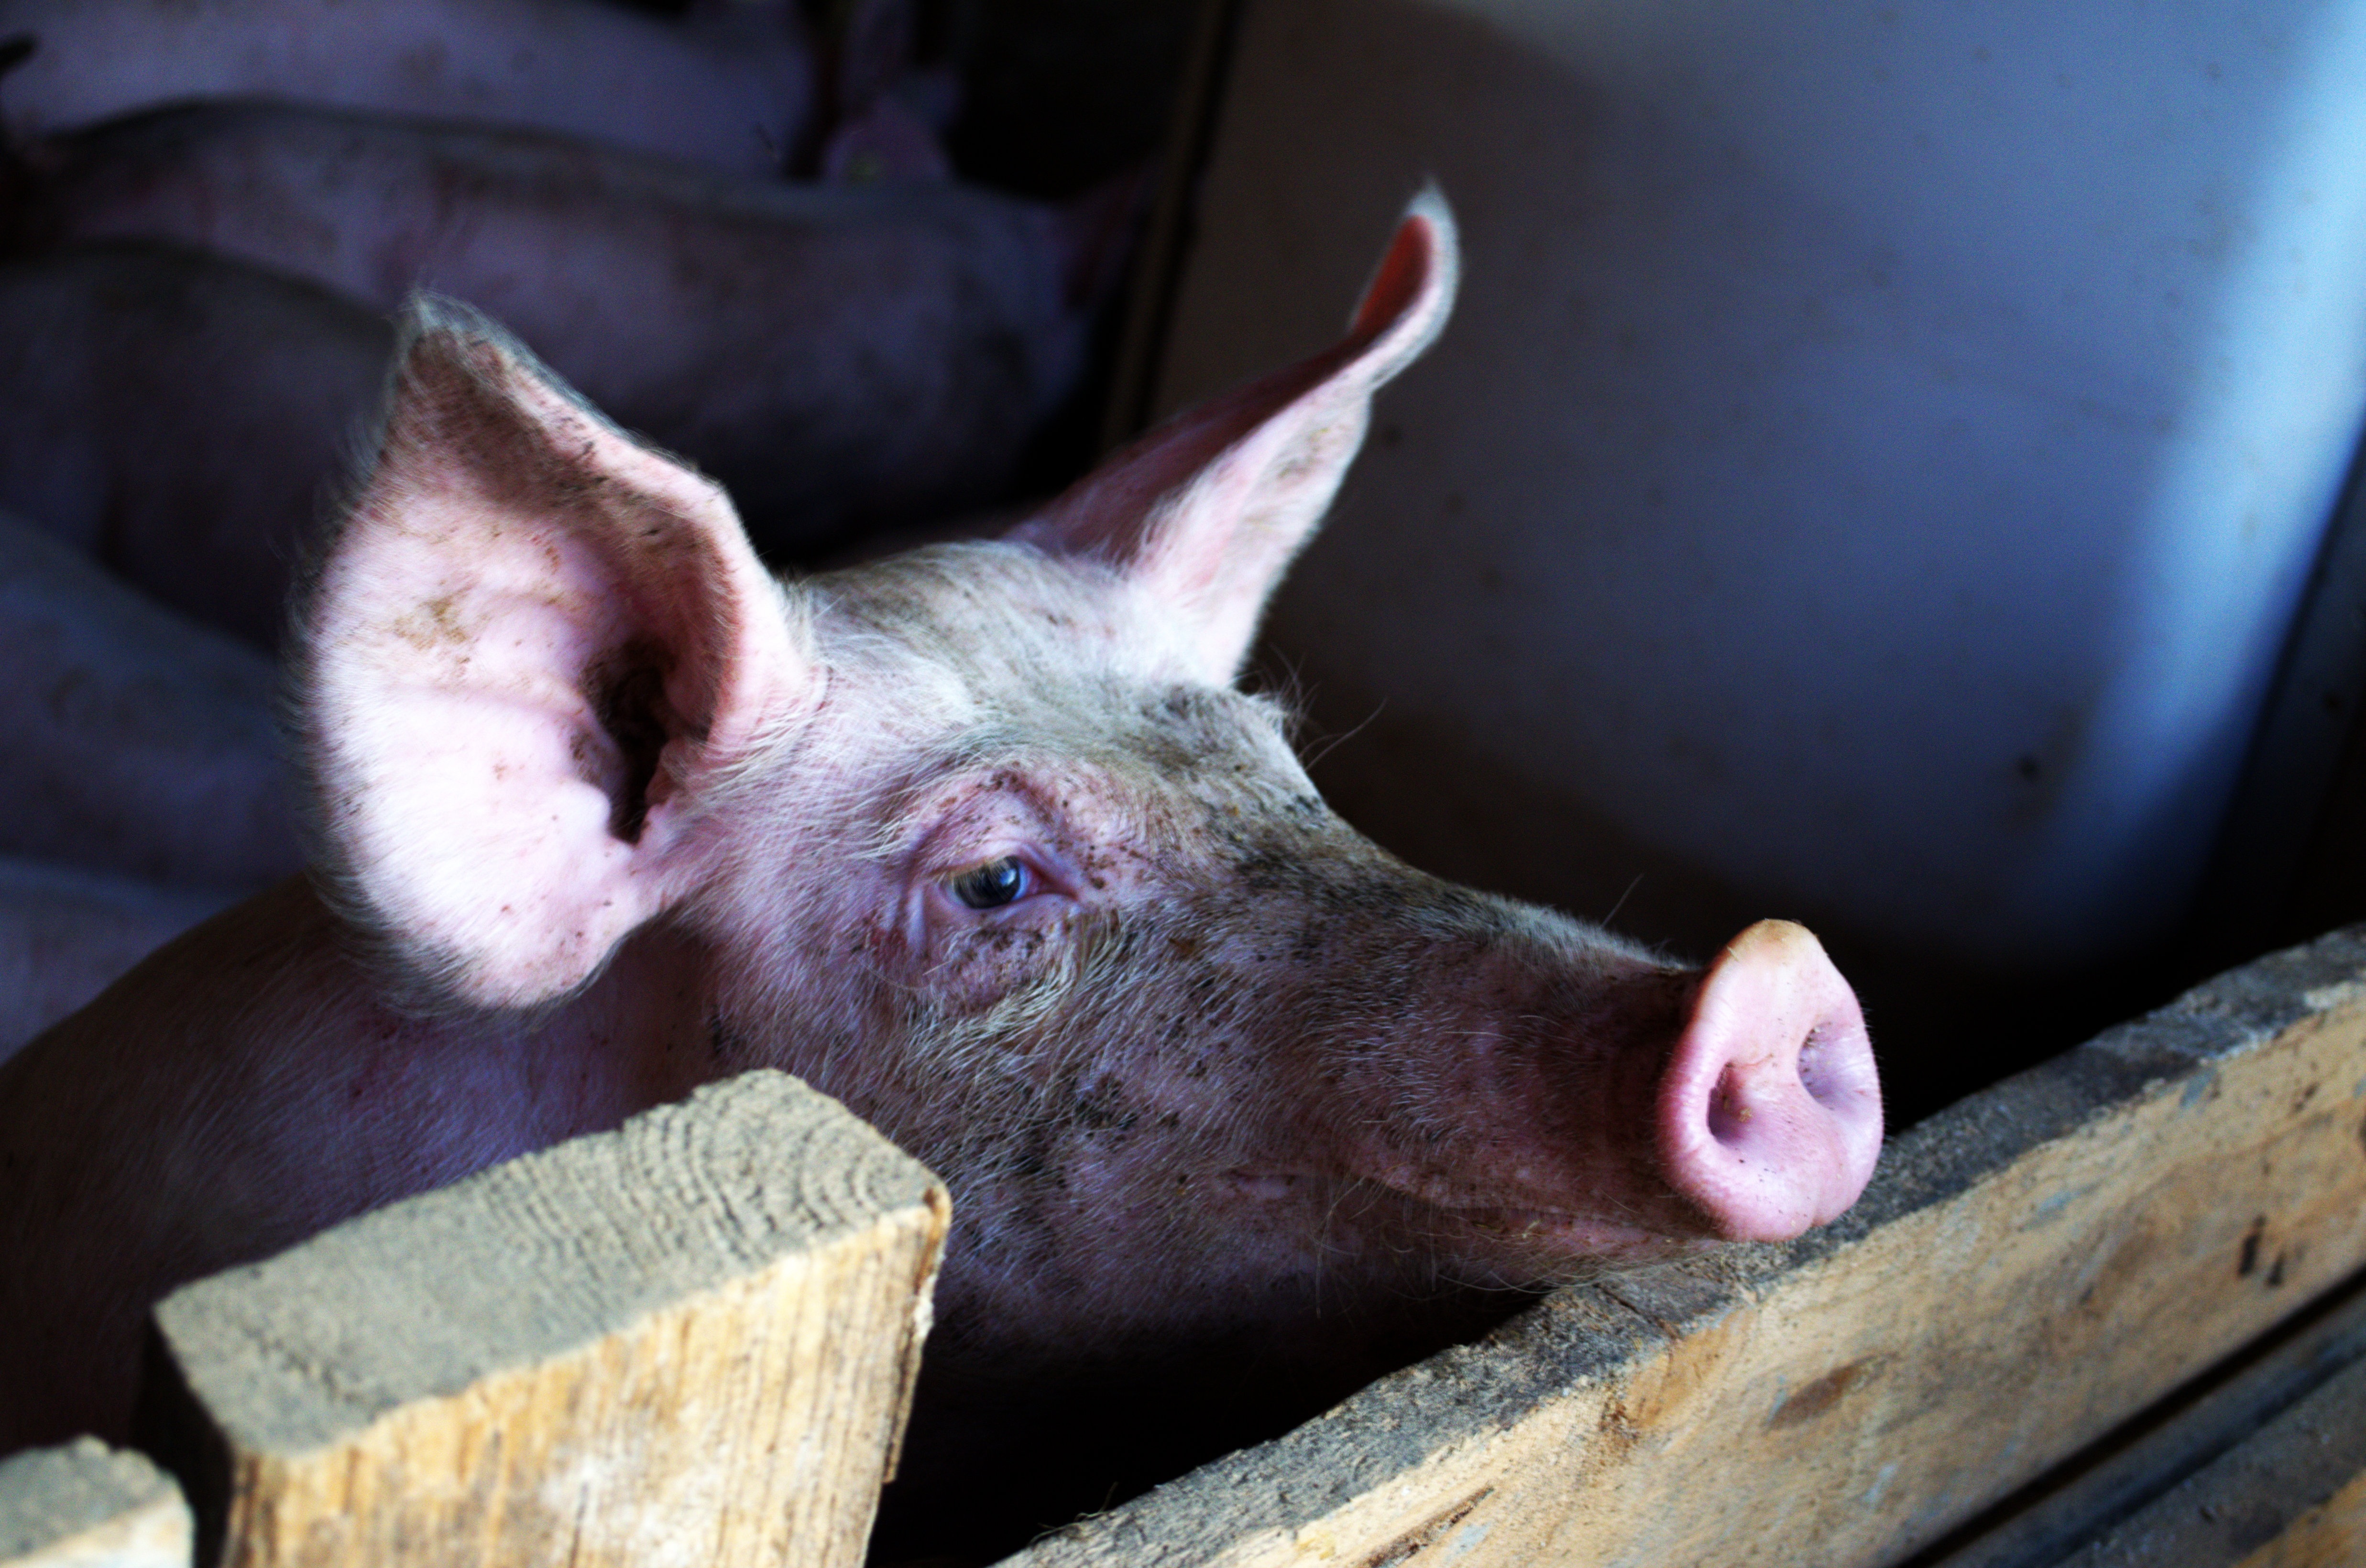
fence, farm, animal, livestock, mammal, dirty, agriculture, pink, fauna, piglet, sow, snout, stall, smell, vertebrate, grid, pig, breeding, proboscis, domestic pig, pig breeding, grunt, pig like mammal